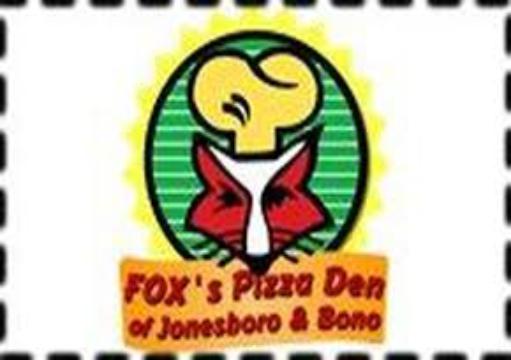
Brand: Fox's Pizza Den
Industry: Food